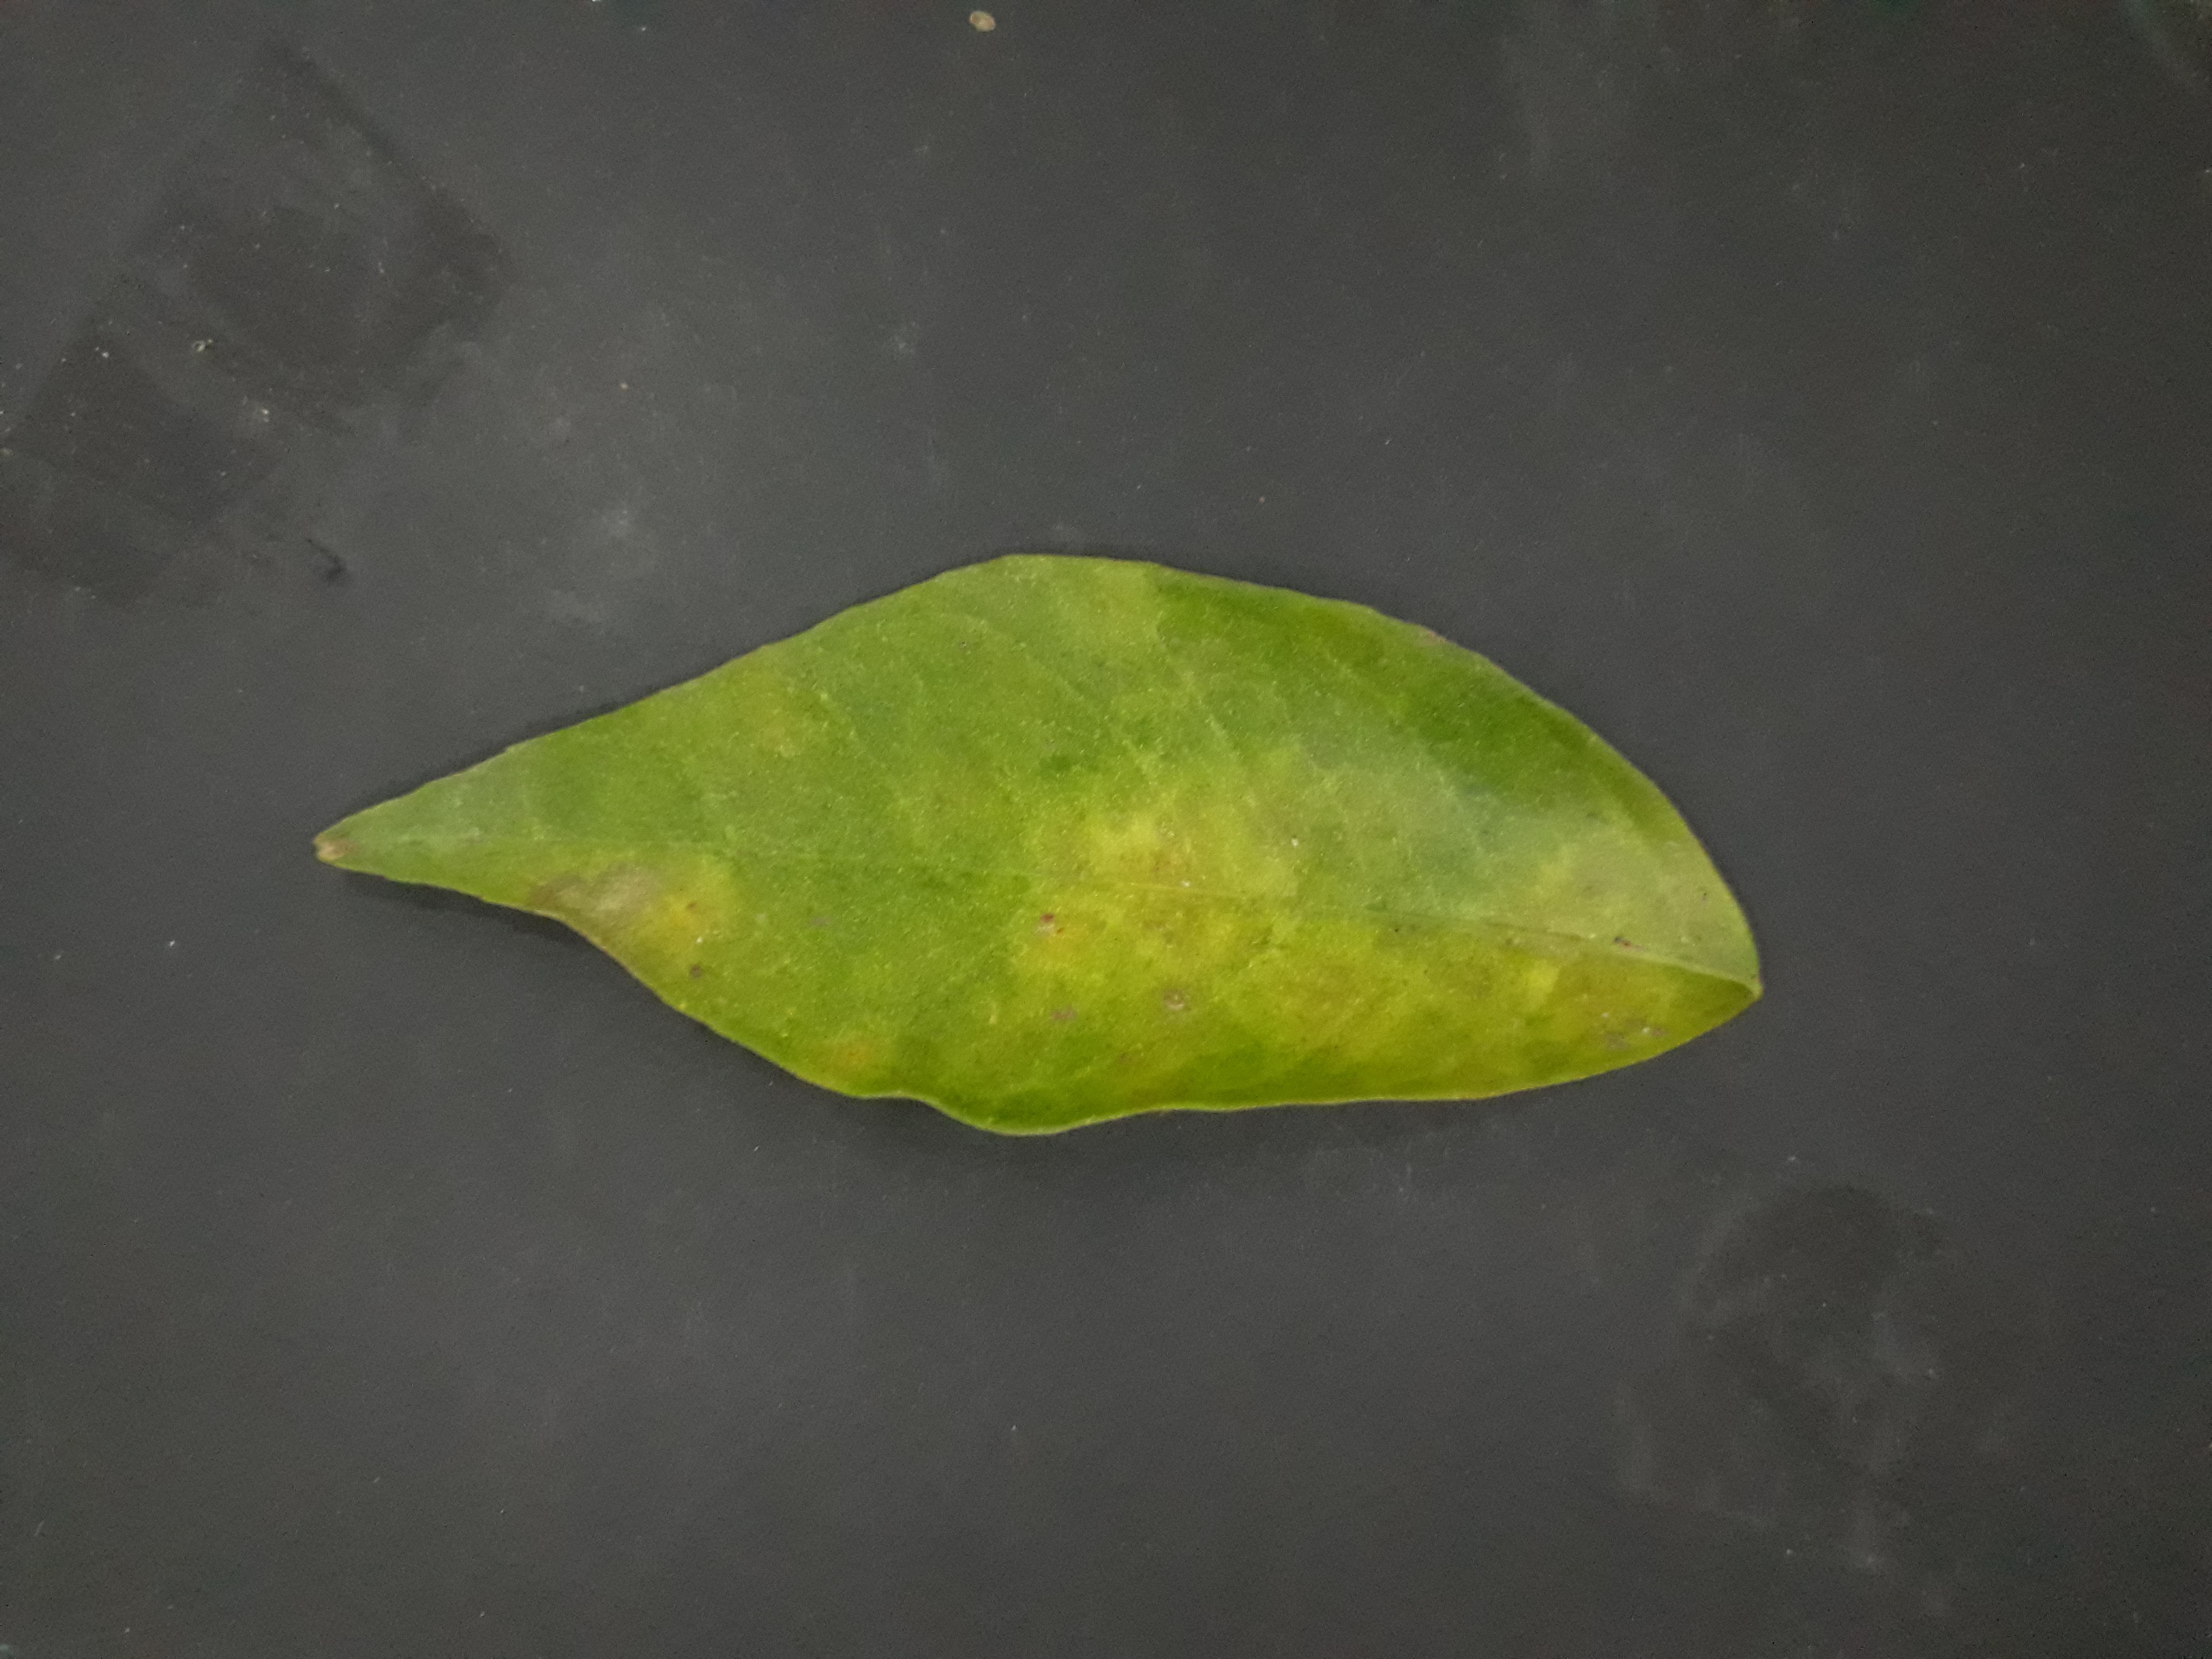
Label: Red_scale_sequelae